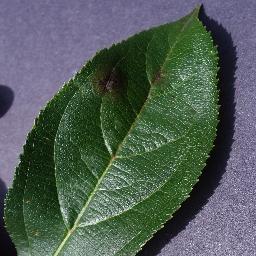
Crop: apple
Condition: scab